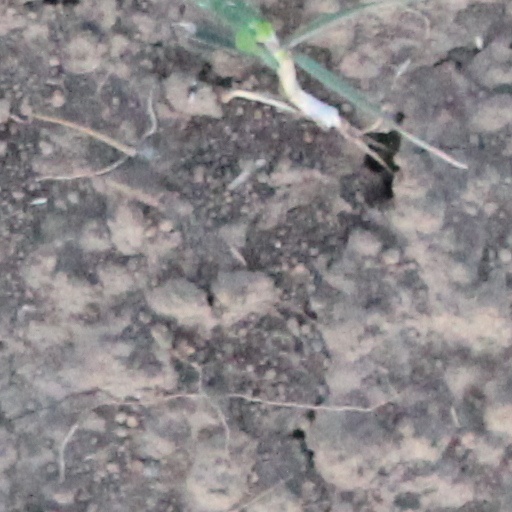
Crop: wheat